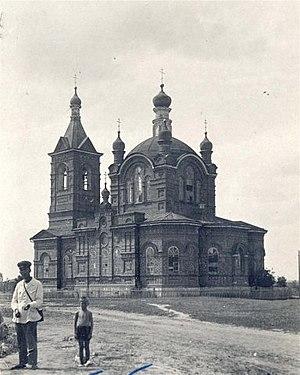
L’église de l'Intercession-de-la-Vierge est une église orthodoxe de Konstantinovsk. Construite de 1907 à 1912 selon le projet de l'architecte Stoudenikine elle fait partie du diocèse de Volgodonsk.